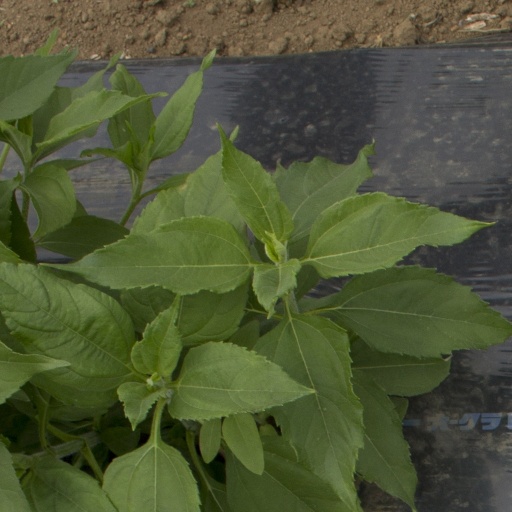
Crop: Jerusalem artichoke